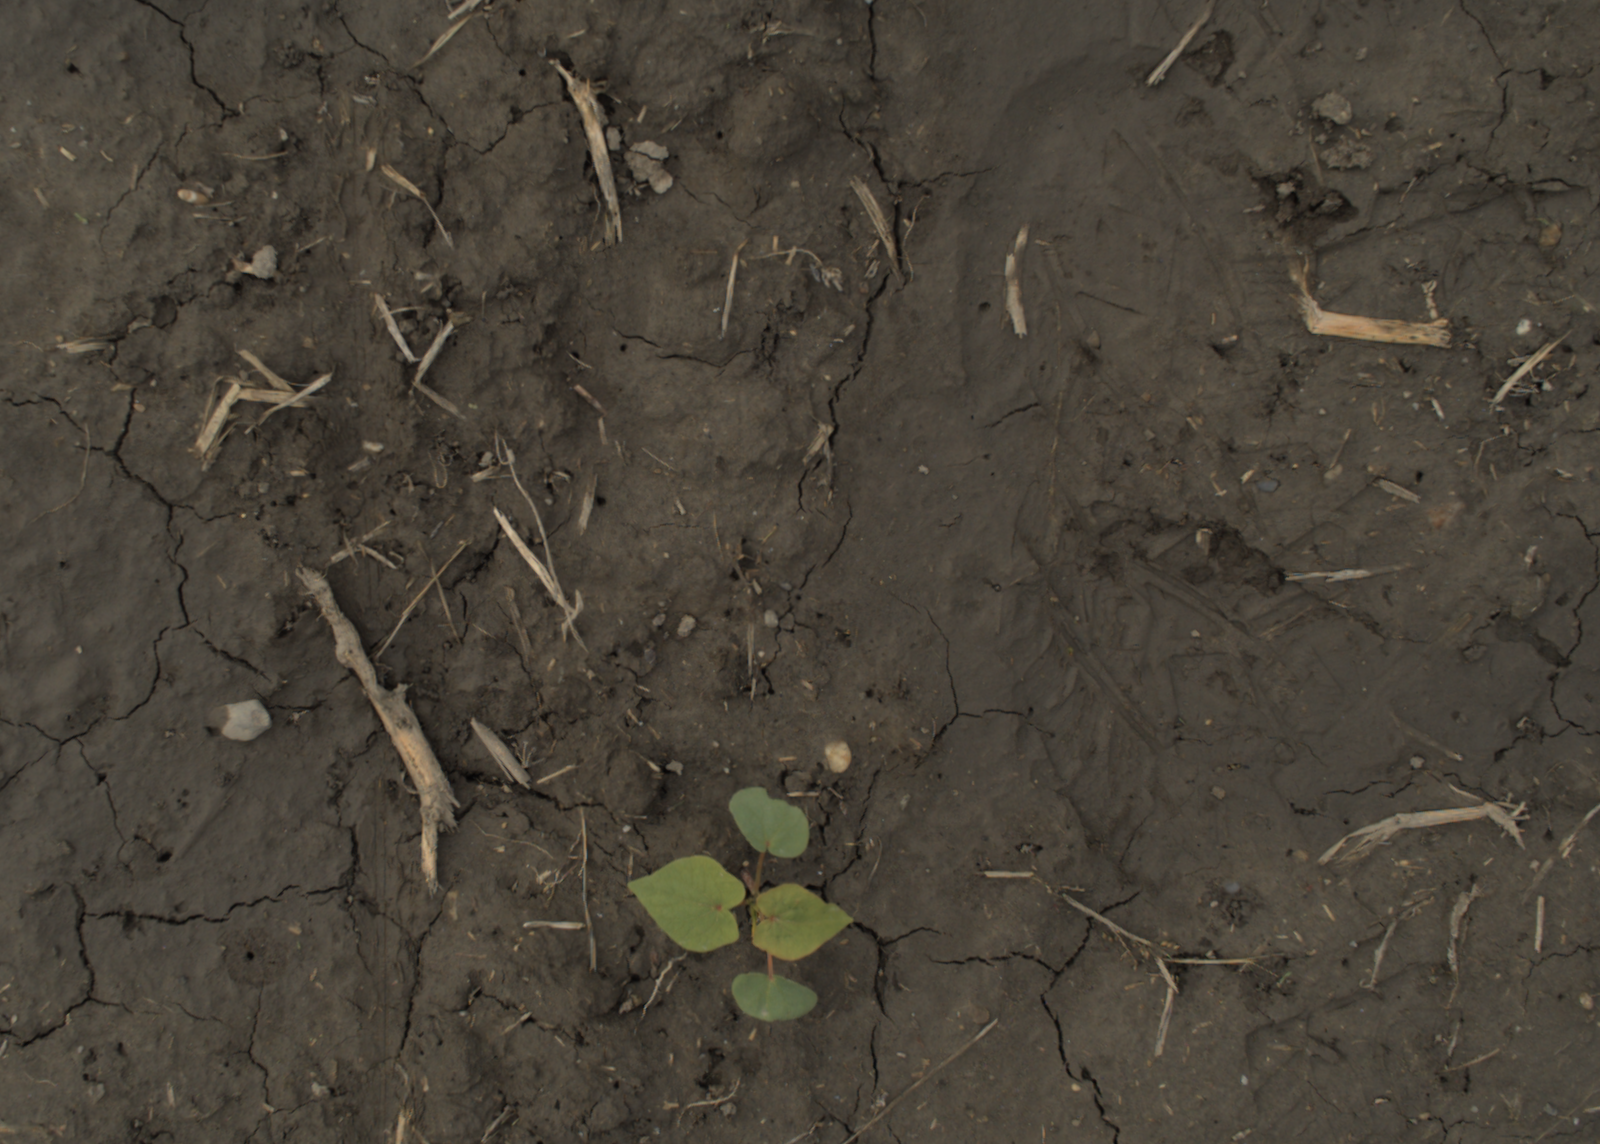
Capture date: 21.09.2021 11:00:39
Weather: mixed
Wind: light
Seeding date: 02.09.2021
Plant canopy height (mm): 962